Passing shot

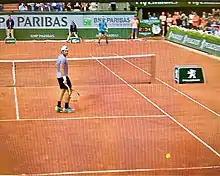
Rafael Nadal (far court) hits a successful passing shot down the line to win a point against Simone Bolelli (near court) during the 2018 French Open. Bolelli, at net, watches the ball pass him.

A passing shot is a forceful shot, as in tennis or team handball, that travels to one side out of the reach of one's opponent. In tennis, this shot is generally a groundstroke and is used when one's opponent is running to the net or if they are at the net already. The alternative to a passing shot is to lob the ball over the opponent's head. The aim of the passing shot in tennis is to prevent the opponent from returning the ball once he/she is at the net.